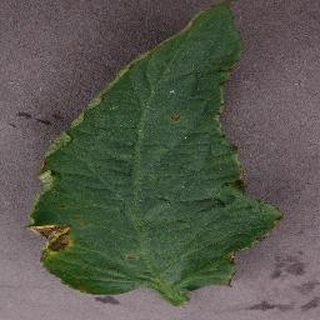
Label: tomato_bacterial_spot